Evolutional Ethics and Animal Psychology

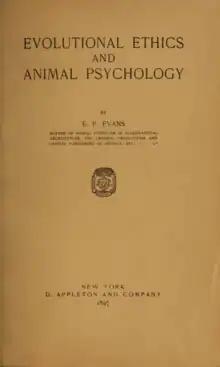
First edition title page

Evolutional Ethics and Animal Psychology is an 1897 book by the American scholar Edward Payson Evans, published by D. Appleton & Company. The book examines the ethical implications of evolutionary theory in relation to nonhuman animals, arguing that evolutionary continuity between species challenges traditional anthropocentrism in moral philosophy. Drawing on historical, scientific, religious, and philosophical sources, Evans critiques prevailing attitudes toward animals and calls for their inclusion within the sphere of moral concern.